Moreton Corbet and Lee Brockhurst

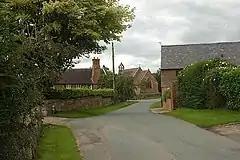
The small village of Lee Brockhurst.

Moreton Corbet and Lee Brockhurst is a civil parish in Shropshire, England.